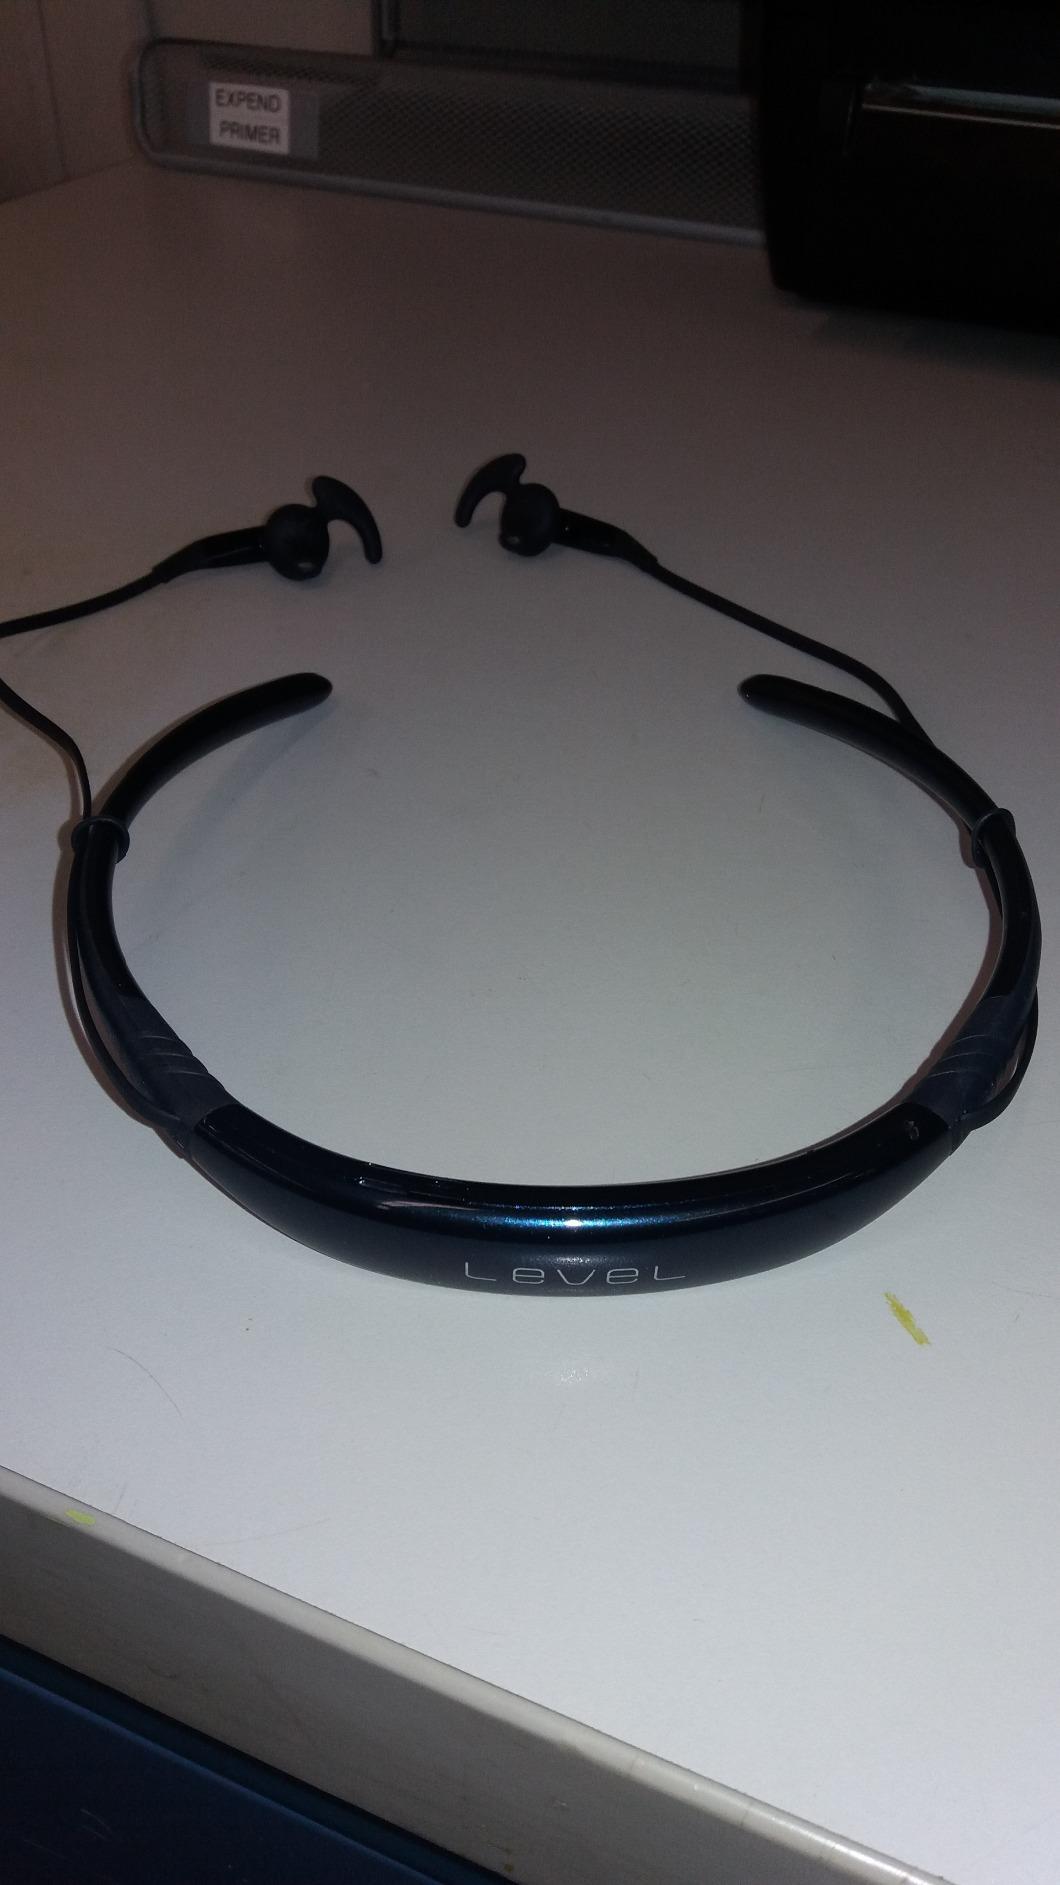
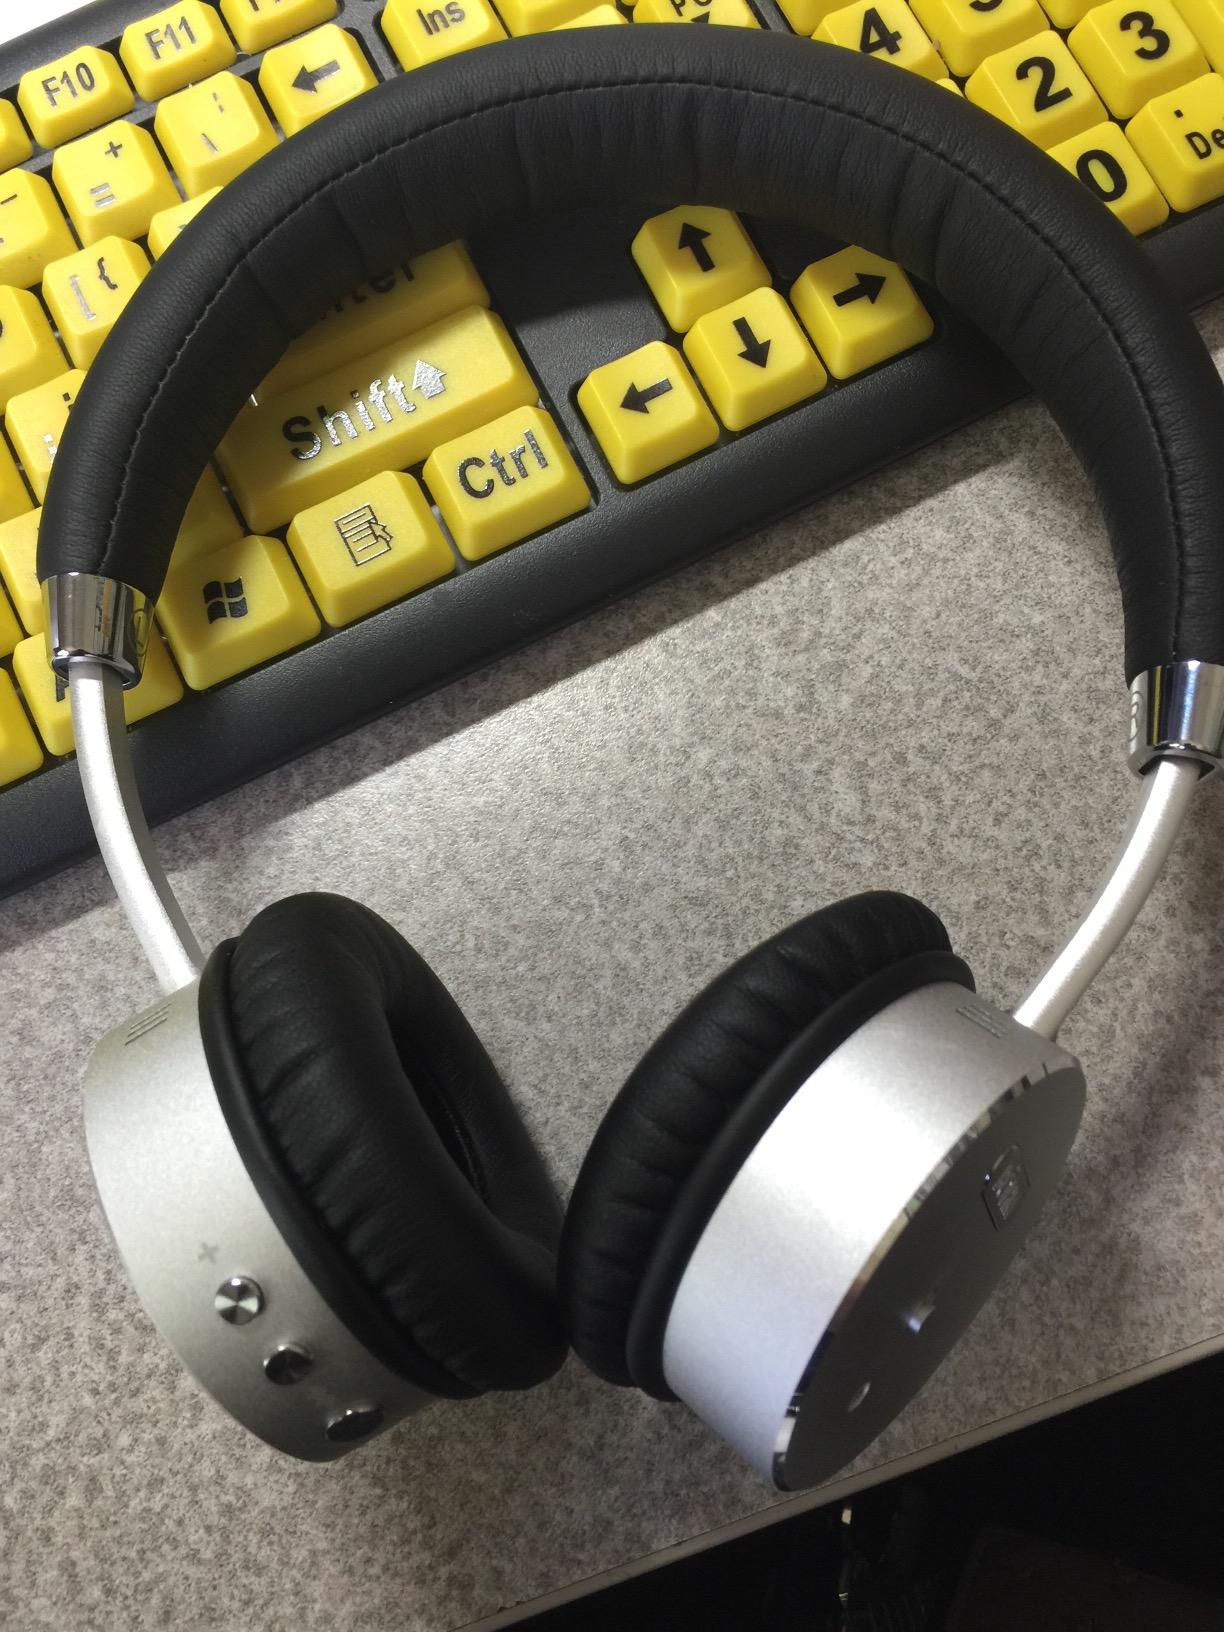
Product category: headphones
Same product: no